Rogatica

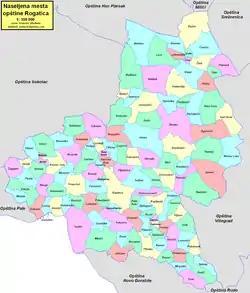
Settlements of Rogatica municipality

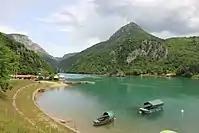
Drina River in Slap, Rogatica

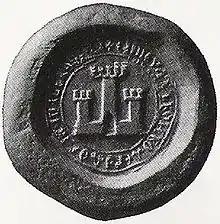
Seal of Pavlović noble family, with a depiction of Borač Castle

Rogatica is a town and municipality in Republika Srpska, Bosnia and Herzegovina. As of 2013, the municipality has a population of 10,723 inhabitants, while the town of Rogatica itself has a population of 6,855 inhabitants.